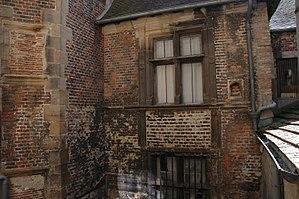
Cours des comptes de moulins du 15 siecles
La Chambre des comptes de Moulins était, sous l'Ancien Régime, une cour princière spécialisée dans les affaires de finance du duché de Bourbonnais.